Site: brandenburg
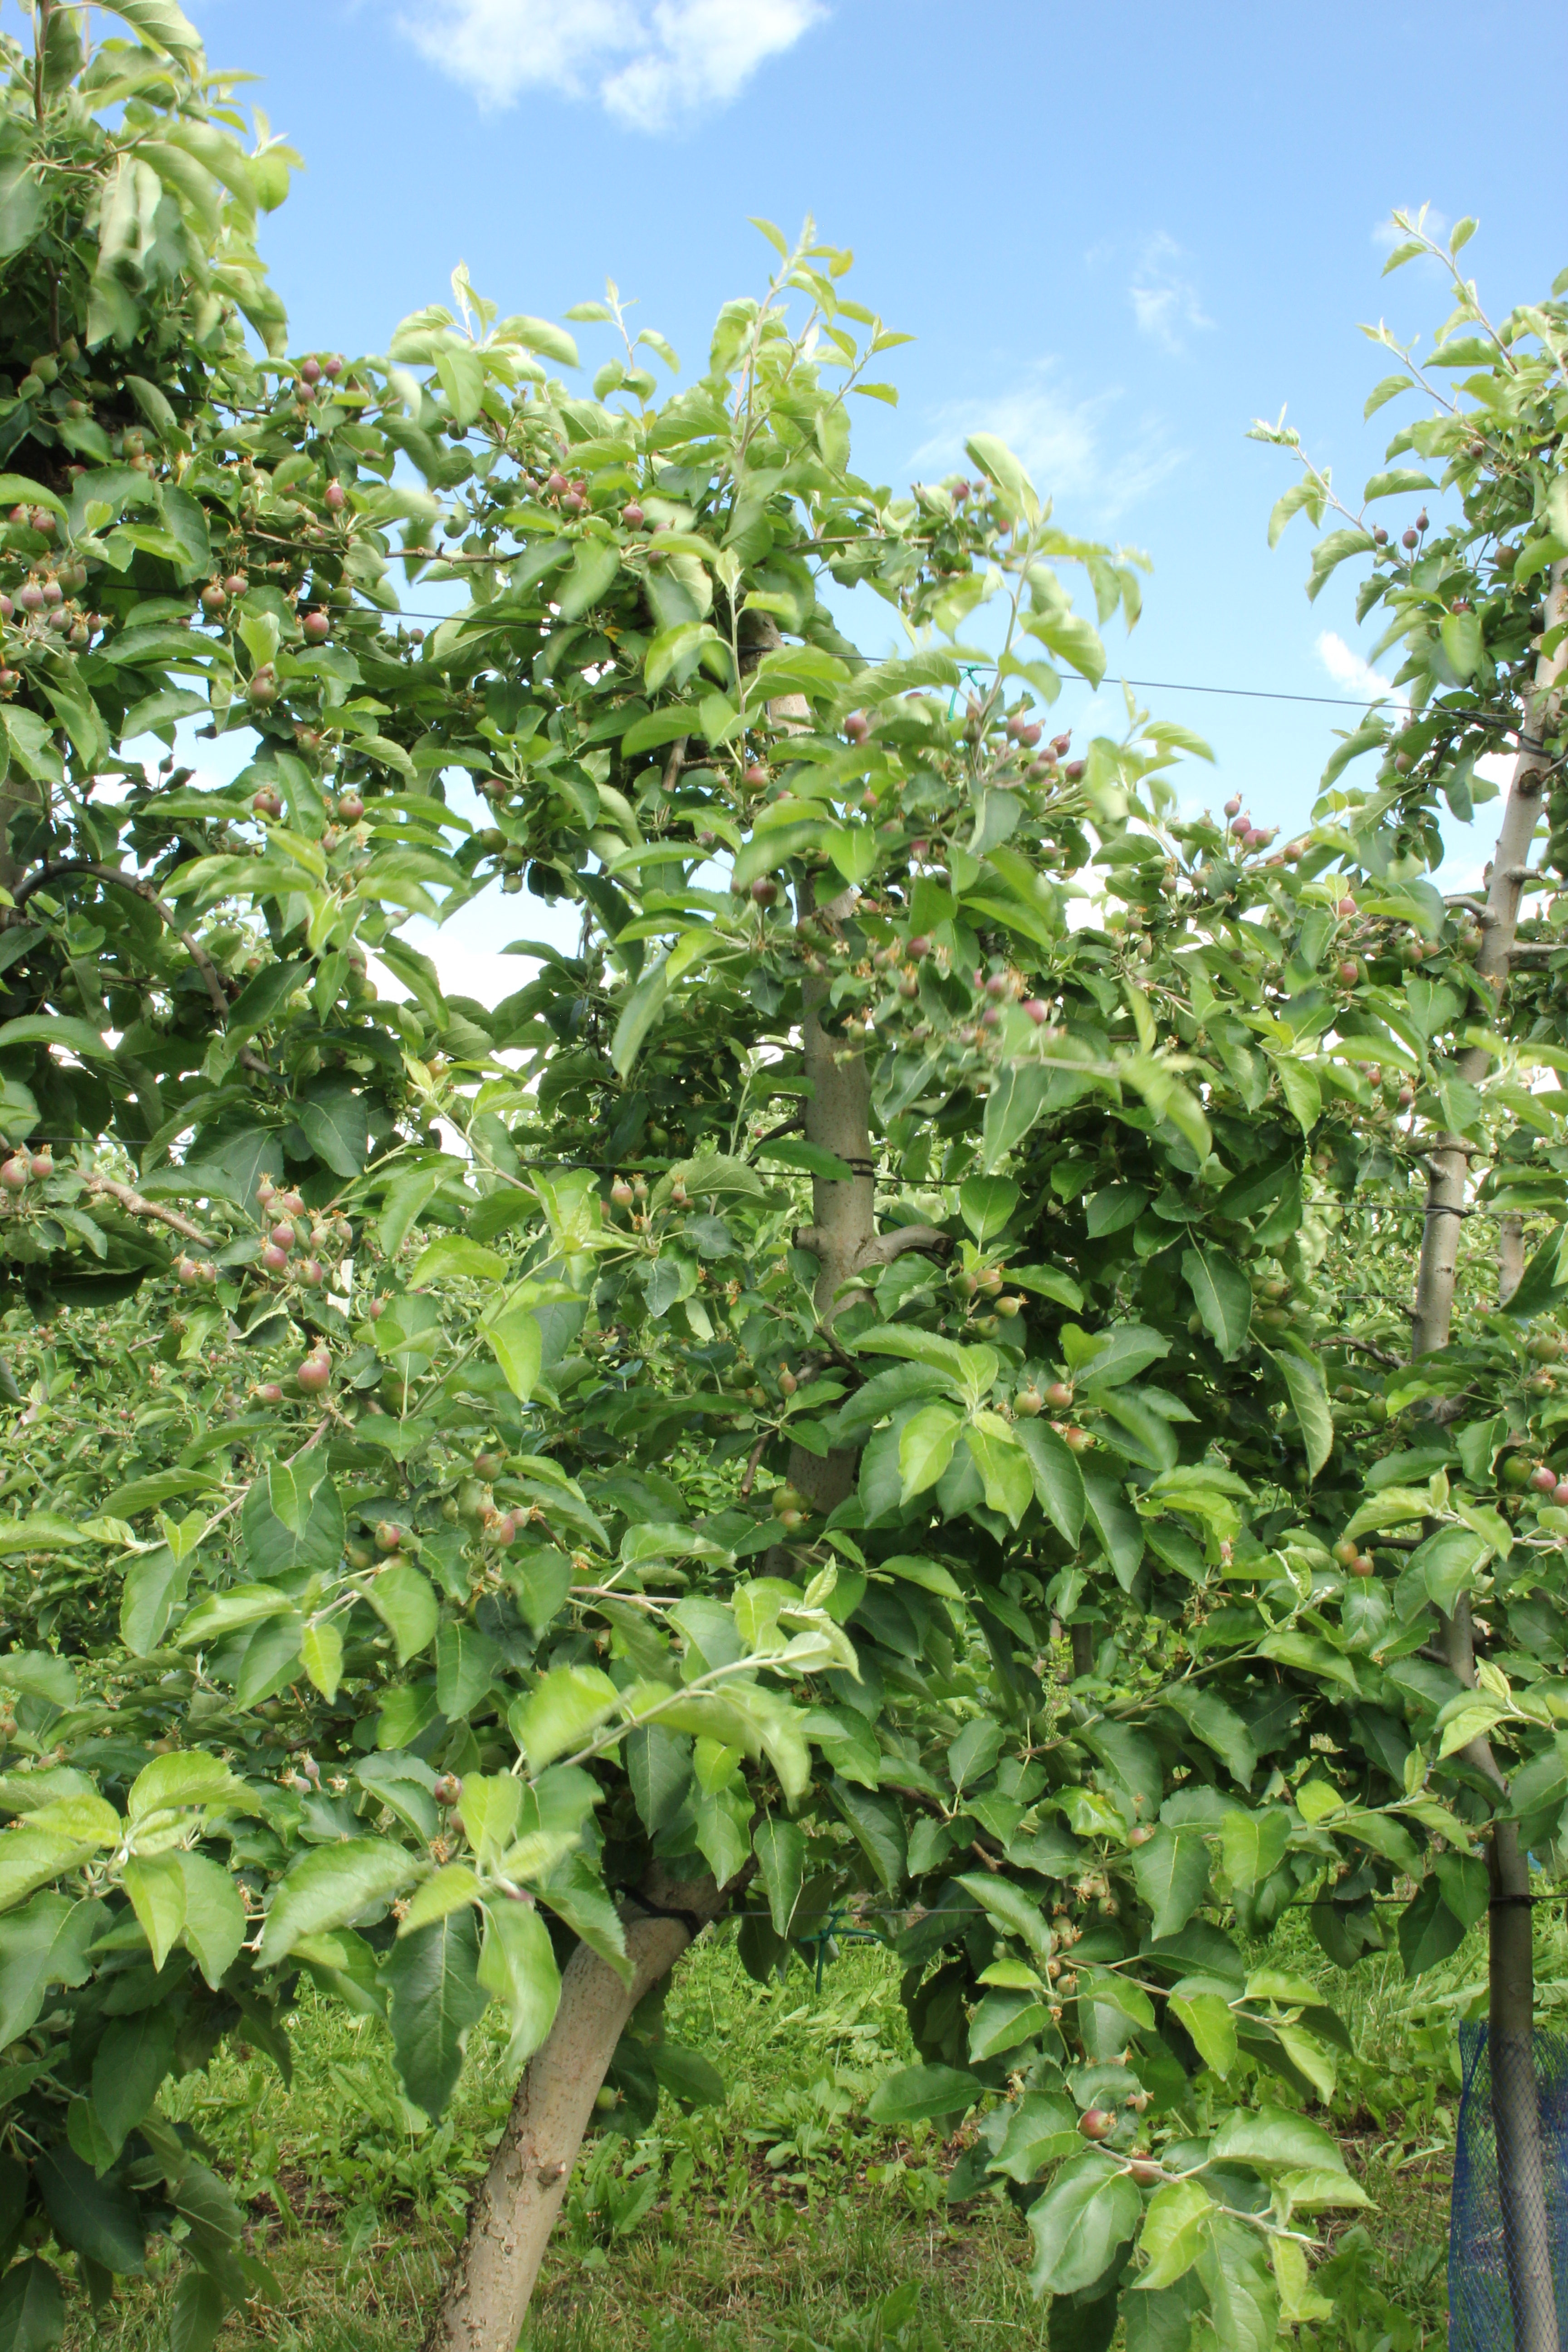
Growth stage (BBCH 72): Development of fruit